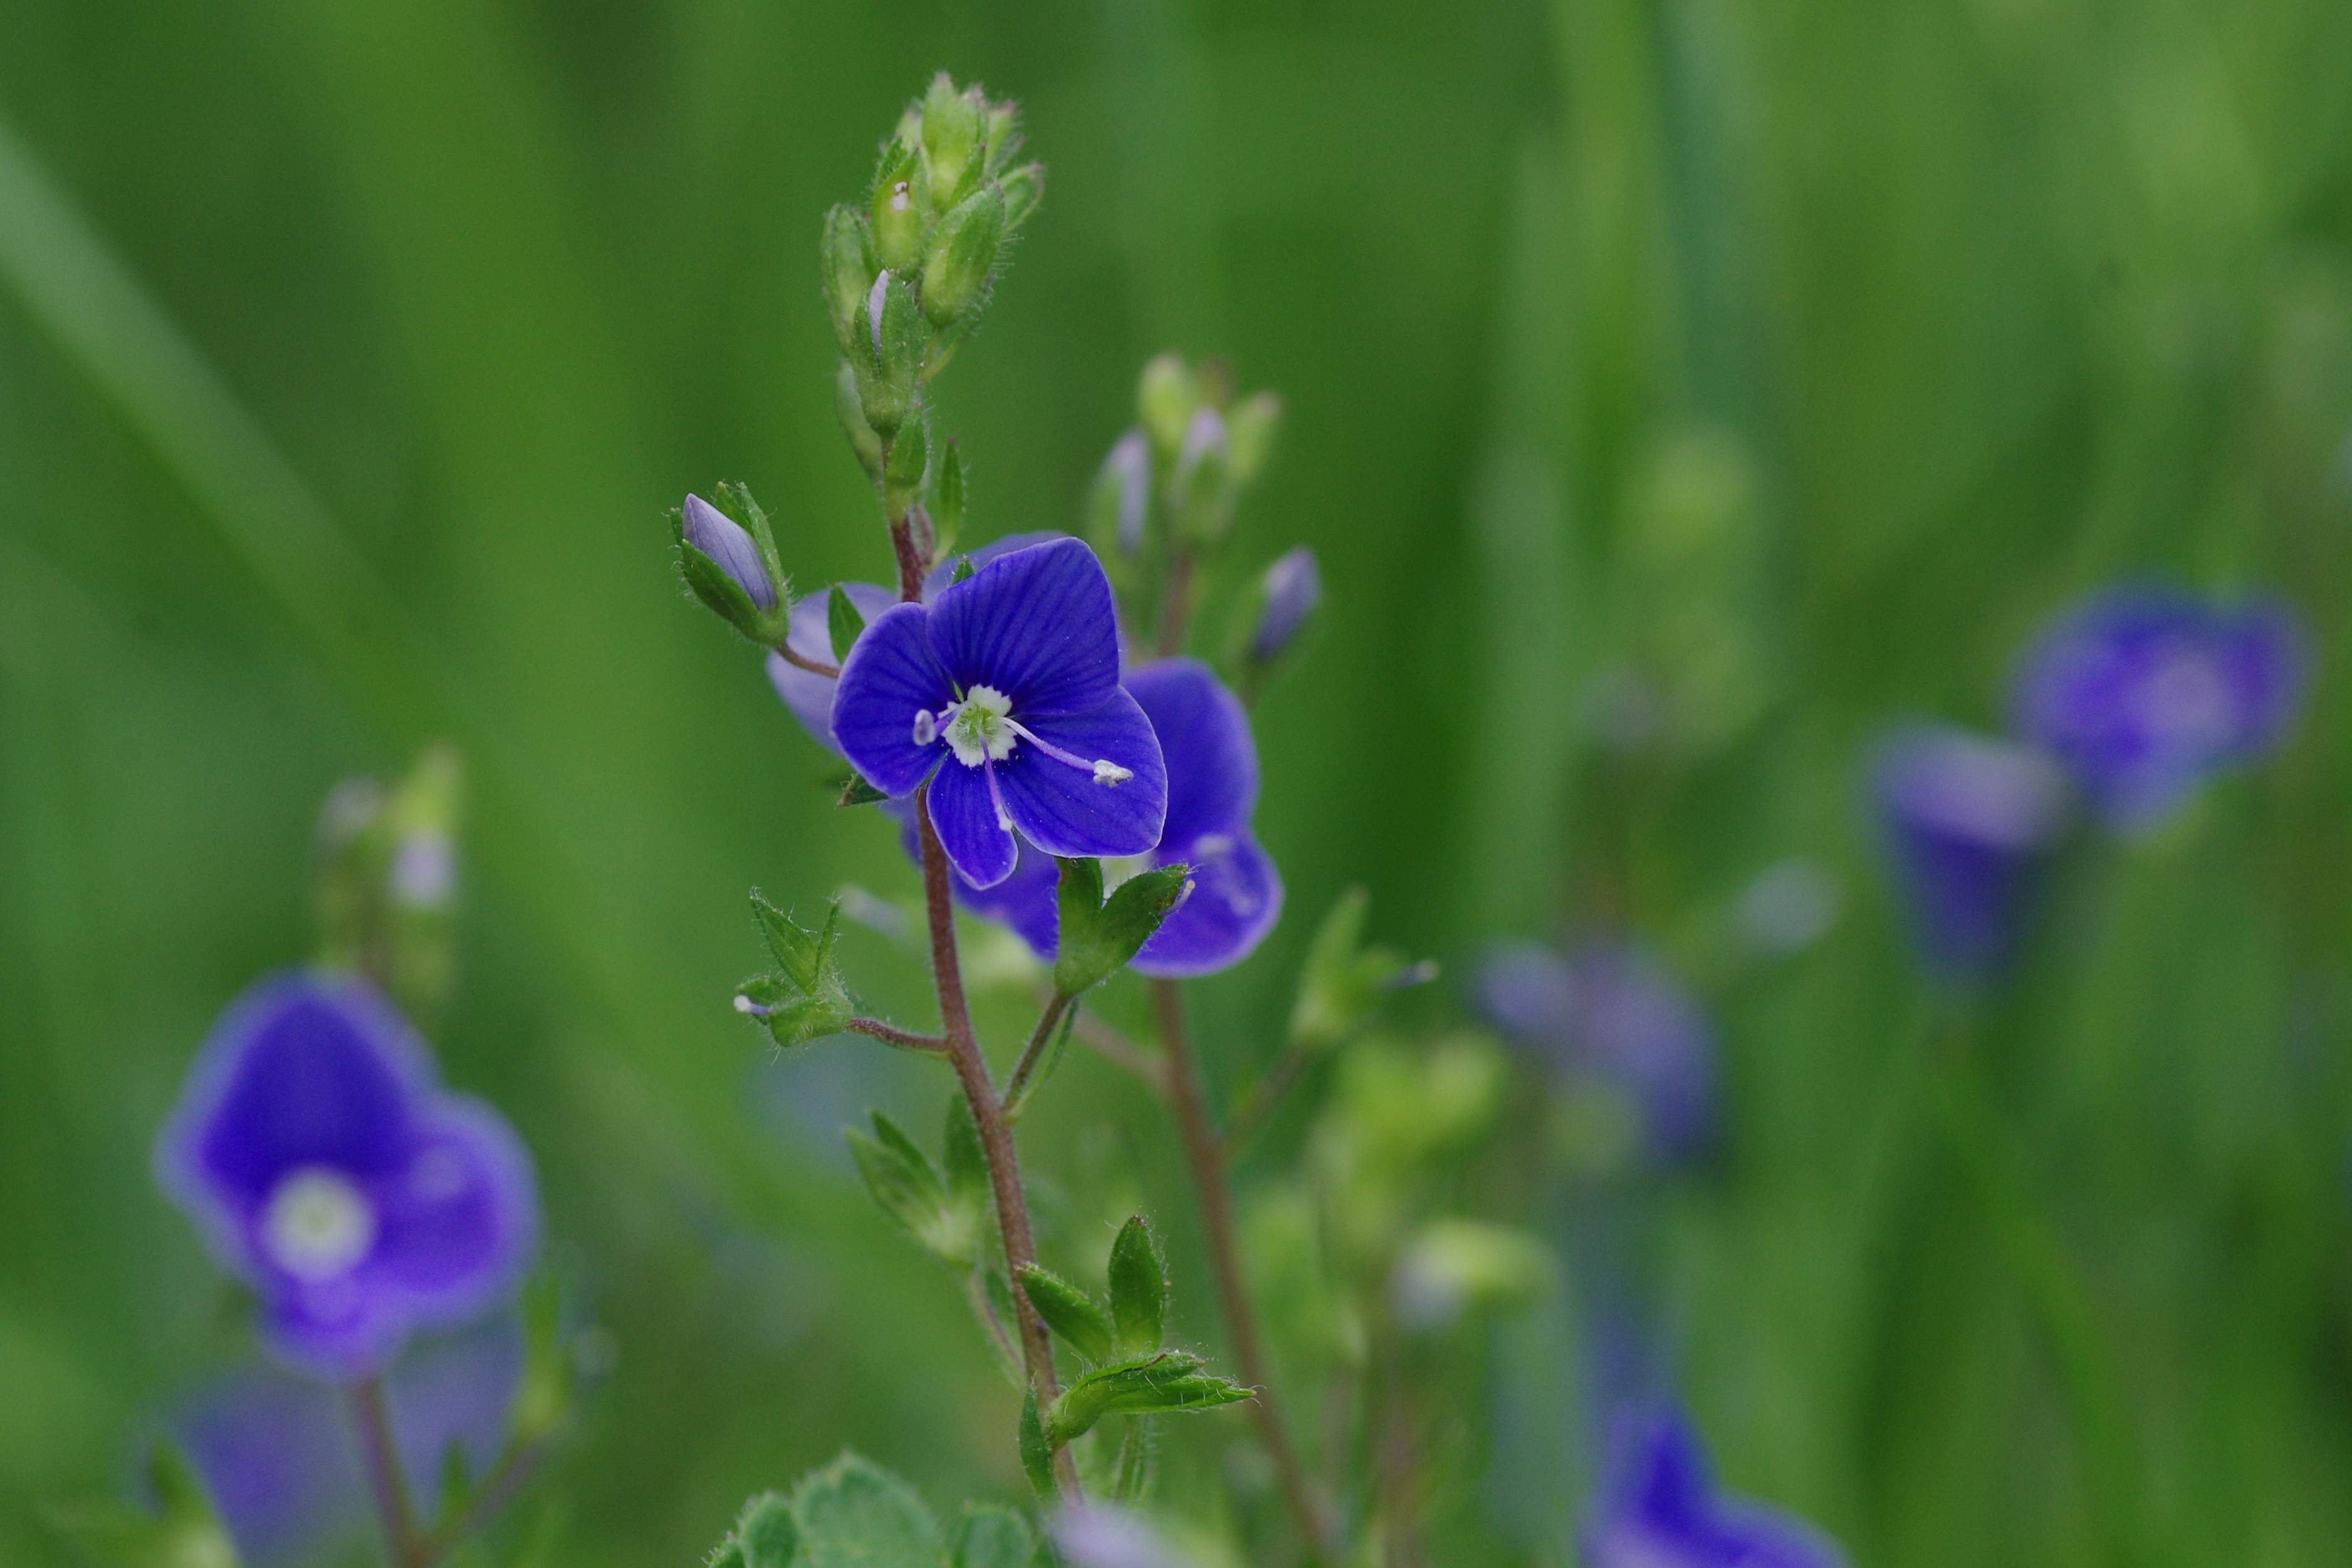
blossom, plant, field, meadow, prairie, flower, bloom, crop, macro, blue, flora, wildflower, macro photography, flowering plant, land plant, dayflower family